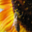
Label: sunflower